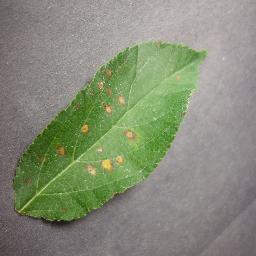
Label: Apple___Cedar_apple_rust